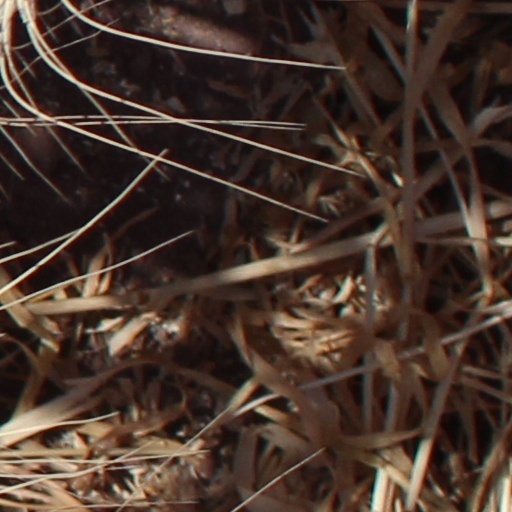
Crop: wheat